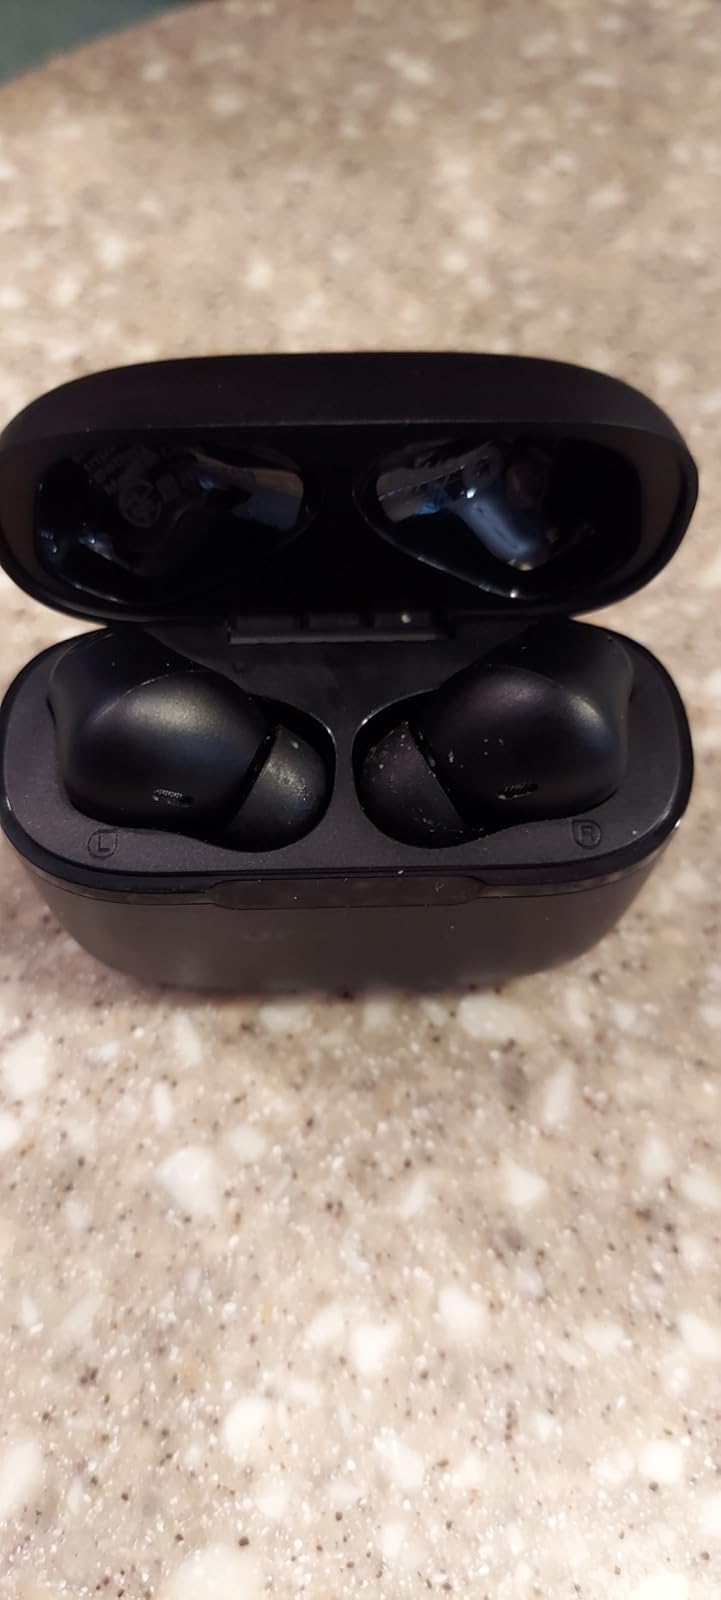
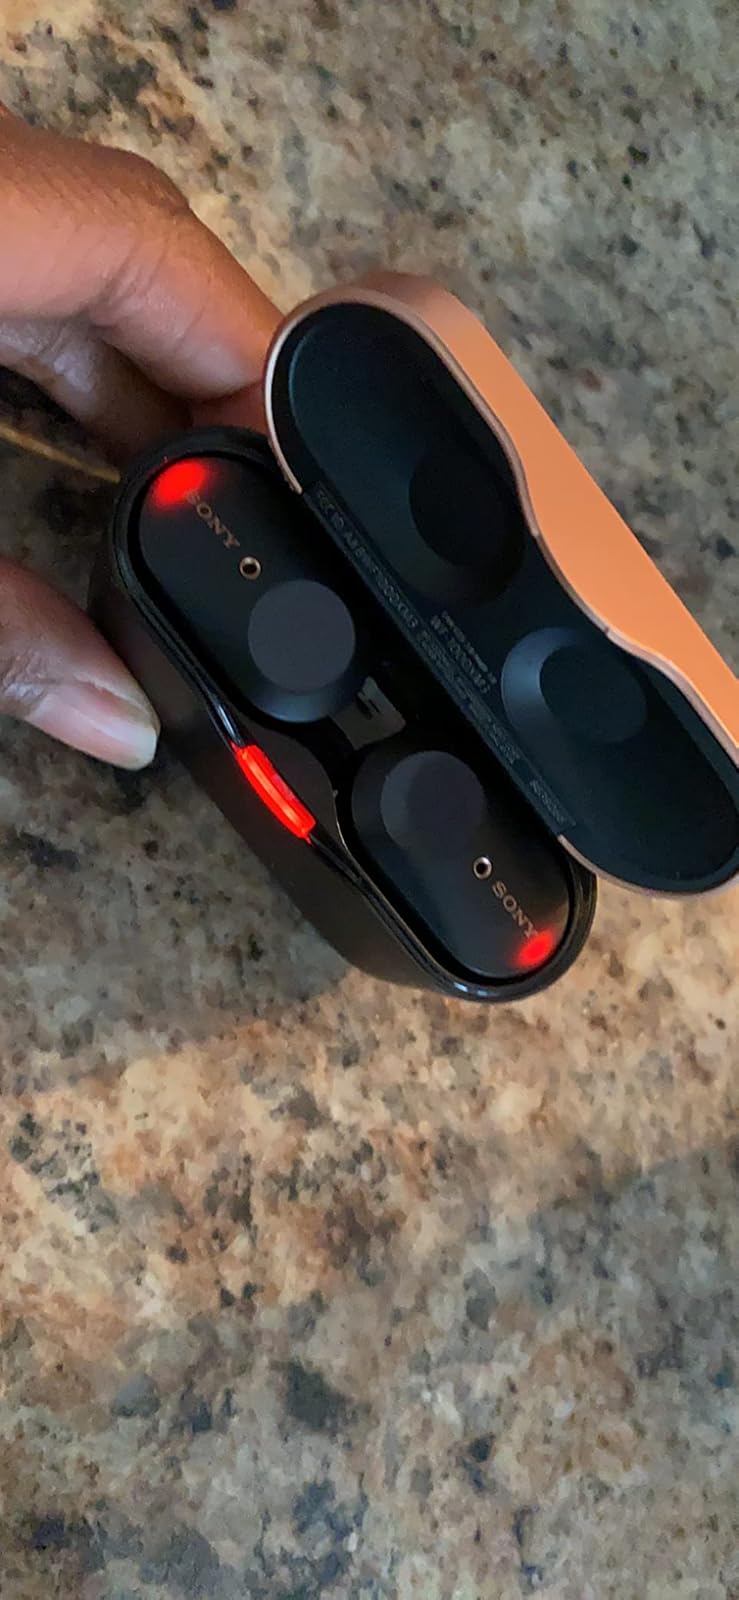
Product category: earbuds
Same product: no